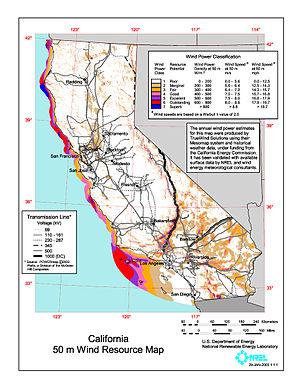
L’énergie éolienne aux États-Unis est en pleine progression. La production d'électricité grâce au vent connaît une croissance rapide dans le contexte de hausse des prix du pétrole et de réchauffement climatique, qui a poussé le gouvernement fédéral et de nombreux États à accorder des subventions à l'éolien, sous forme de crédits d'impôt et de certificats verts associés à des « normes de portefeuille d'énergie renouvelable ».